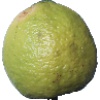
Label: images